Nyvky

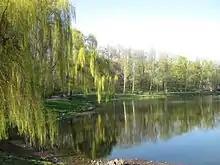
Nyvky park

Nyvky is a neighbourhood in Kyiv, Ukraine. It belongs to Shevchenkivskyi District of Kyiv. It is surrounded by Svyatoshyn (in Sviatoshynskyi District) to the west, Shuliavka to the south-east, Vidradnyi (in Solomianskyi District) to the south, Syrets to the east, Vynohradar, and Berkivtsi.